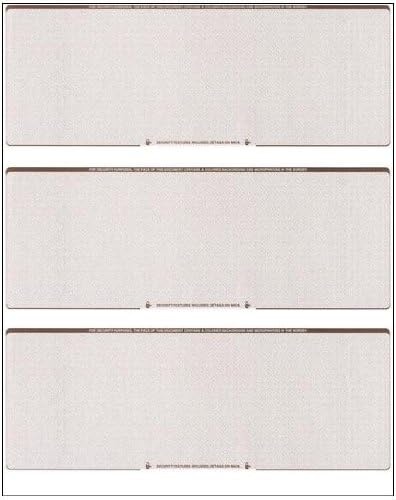
300 Computer Checks | 3 Blank Checks Per Page | 100 Sheets/300 Checks (Brown Diamond) Blank Check Stock for Personal and Business Use - Computer Laser Check | Payroll Checks
About this item Extensive Security Features: Incorporated with 8 comprehensive and unique security features such as micro-print lines, security screens, void on copying, and artificial watermarks, our check paper for printer provides maximum security to keep your business checks protected from frauds Versatile Compatibility: Our high security personal blank check paper has been specifically designed to ensure that it will work perfectly for almost all common computer software programs on the market including Versa Check, Quicken, QuickBooks, MS Money, MAS90, and MYOB, enabling you to print your custom general business checks with easeSecure protection with micro-print lines, security screens, and artificial watermarks, and more. 3 Checks on a Page: Each of our check printer paper has three checks: one at the top, one in the middle, and one at the bottom. Each check measures 3.5 x 8.5 inches, and the size of the full sheet is 8.5 x 11 inches making it very easy for most personal and commercial printers to use Value Pack of 100 Sheets/300 Printable Checks: Save time and money with our Jumbo pack of 100 finest quality sheets with 300 paper checks that will last for longer while accommodating the needs of small and large businesses for banking, payroll, and other general functions Commitment to Quality: Customer satisfaction is one of our top priorities that’s why our designers use the best possible tactics while preparing our QuickBooks compatible checks but if you feel any inconvenience for any reason feel free to contact us, to solve your problem, our customer support will always go the extra mile
Brand: Compuchecks
Category: Office Supplies > General Office Supplies > Paper Products > Checks